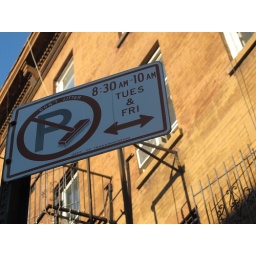
Berry Street (btwn S4th&amp;amp;5th)Just in front of the wall we have a street sweep from 8:30-10am on Friday morning.